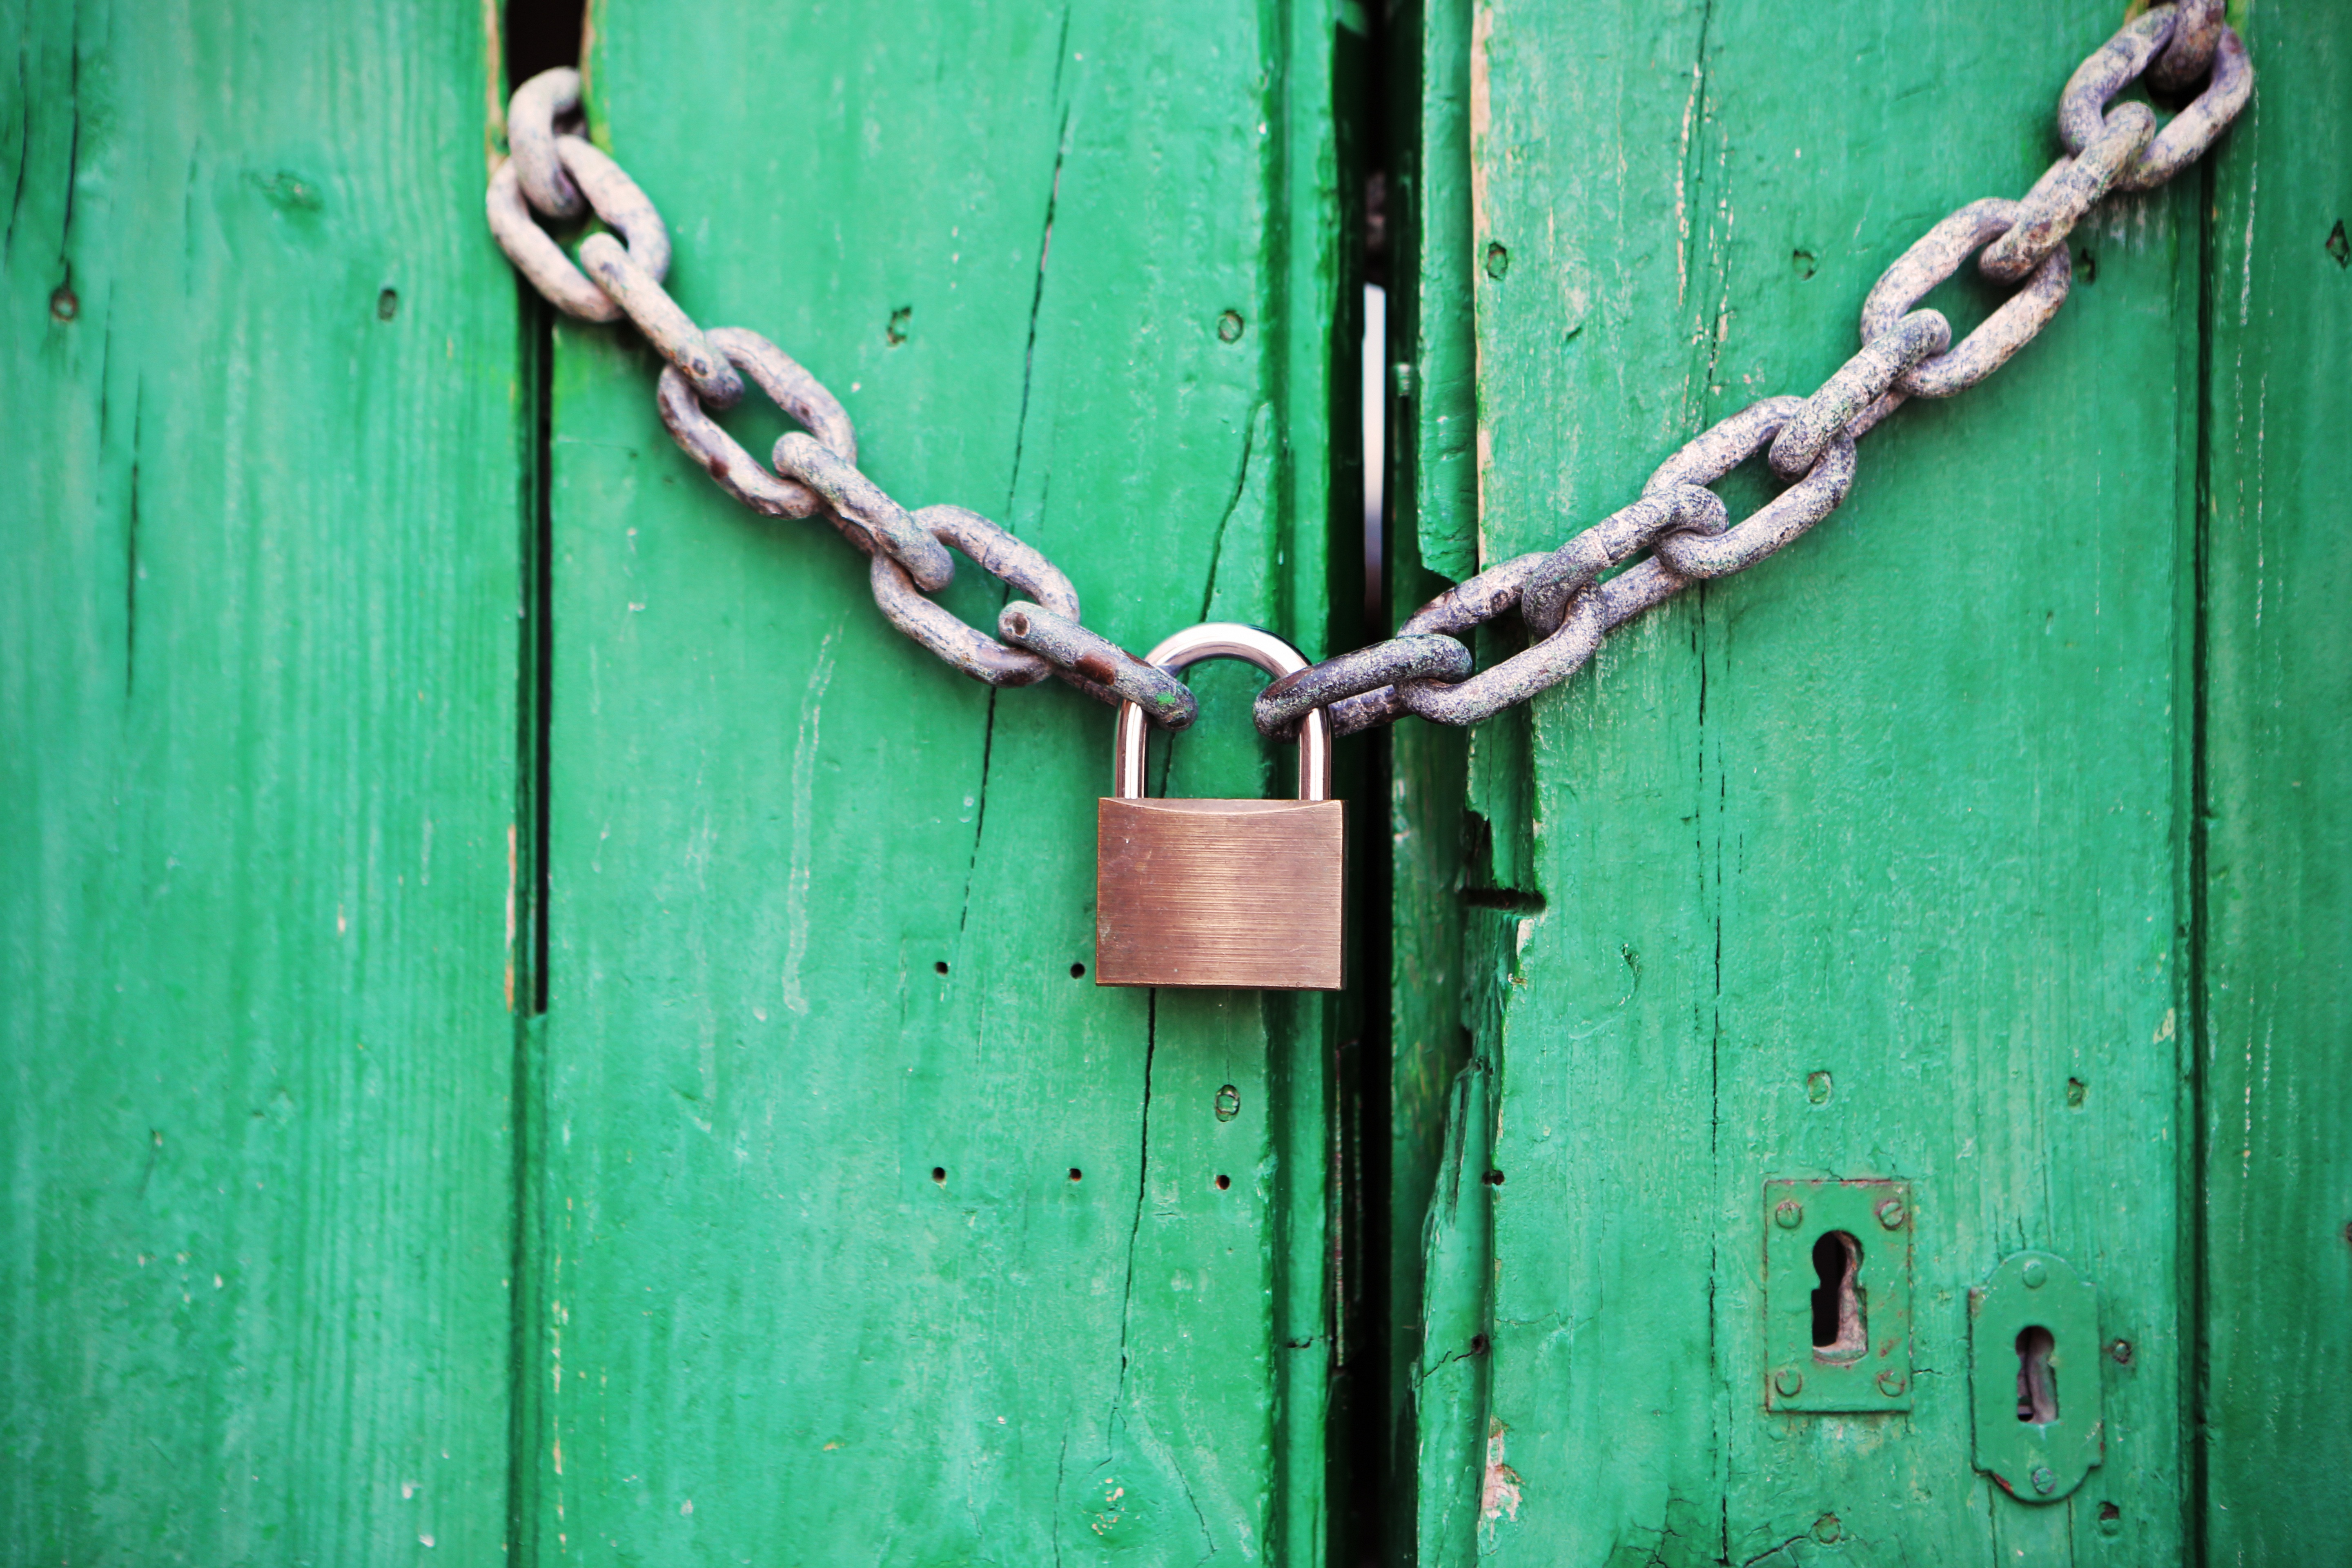
wood, chain, steel, green, color, blue, gate, door, padlock, wooden, closed, lock, keyhole, links, locked, protected